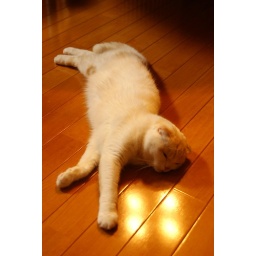
sleeping under the lamp